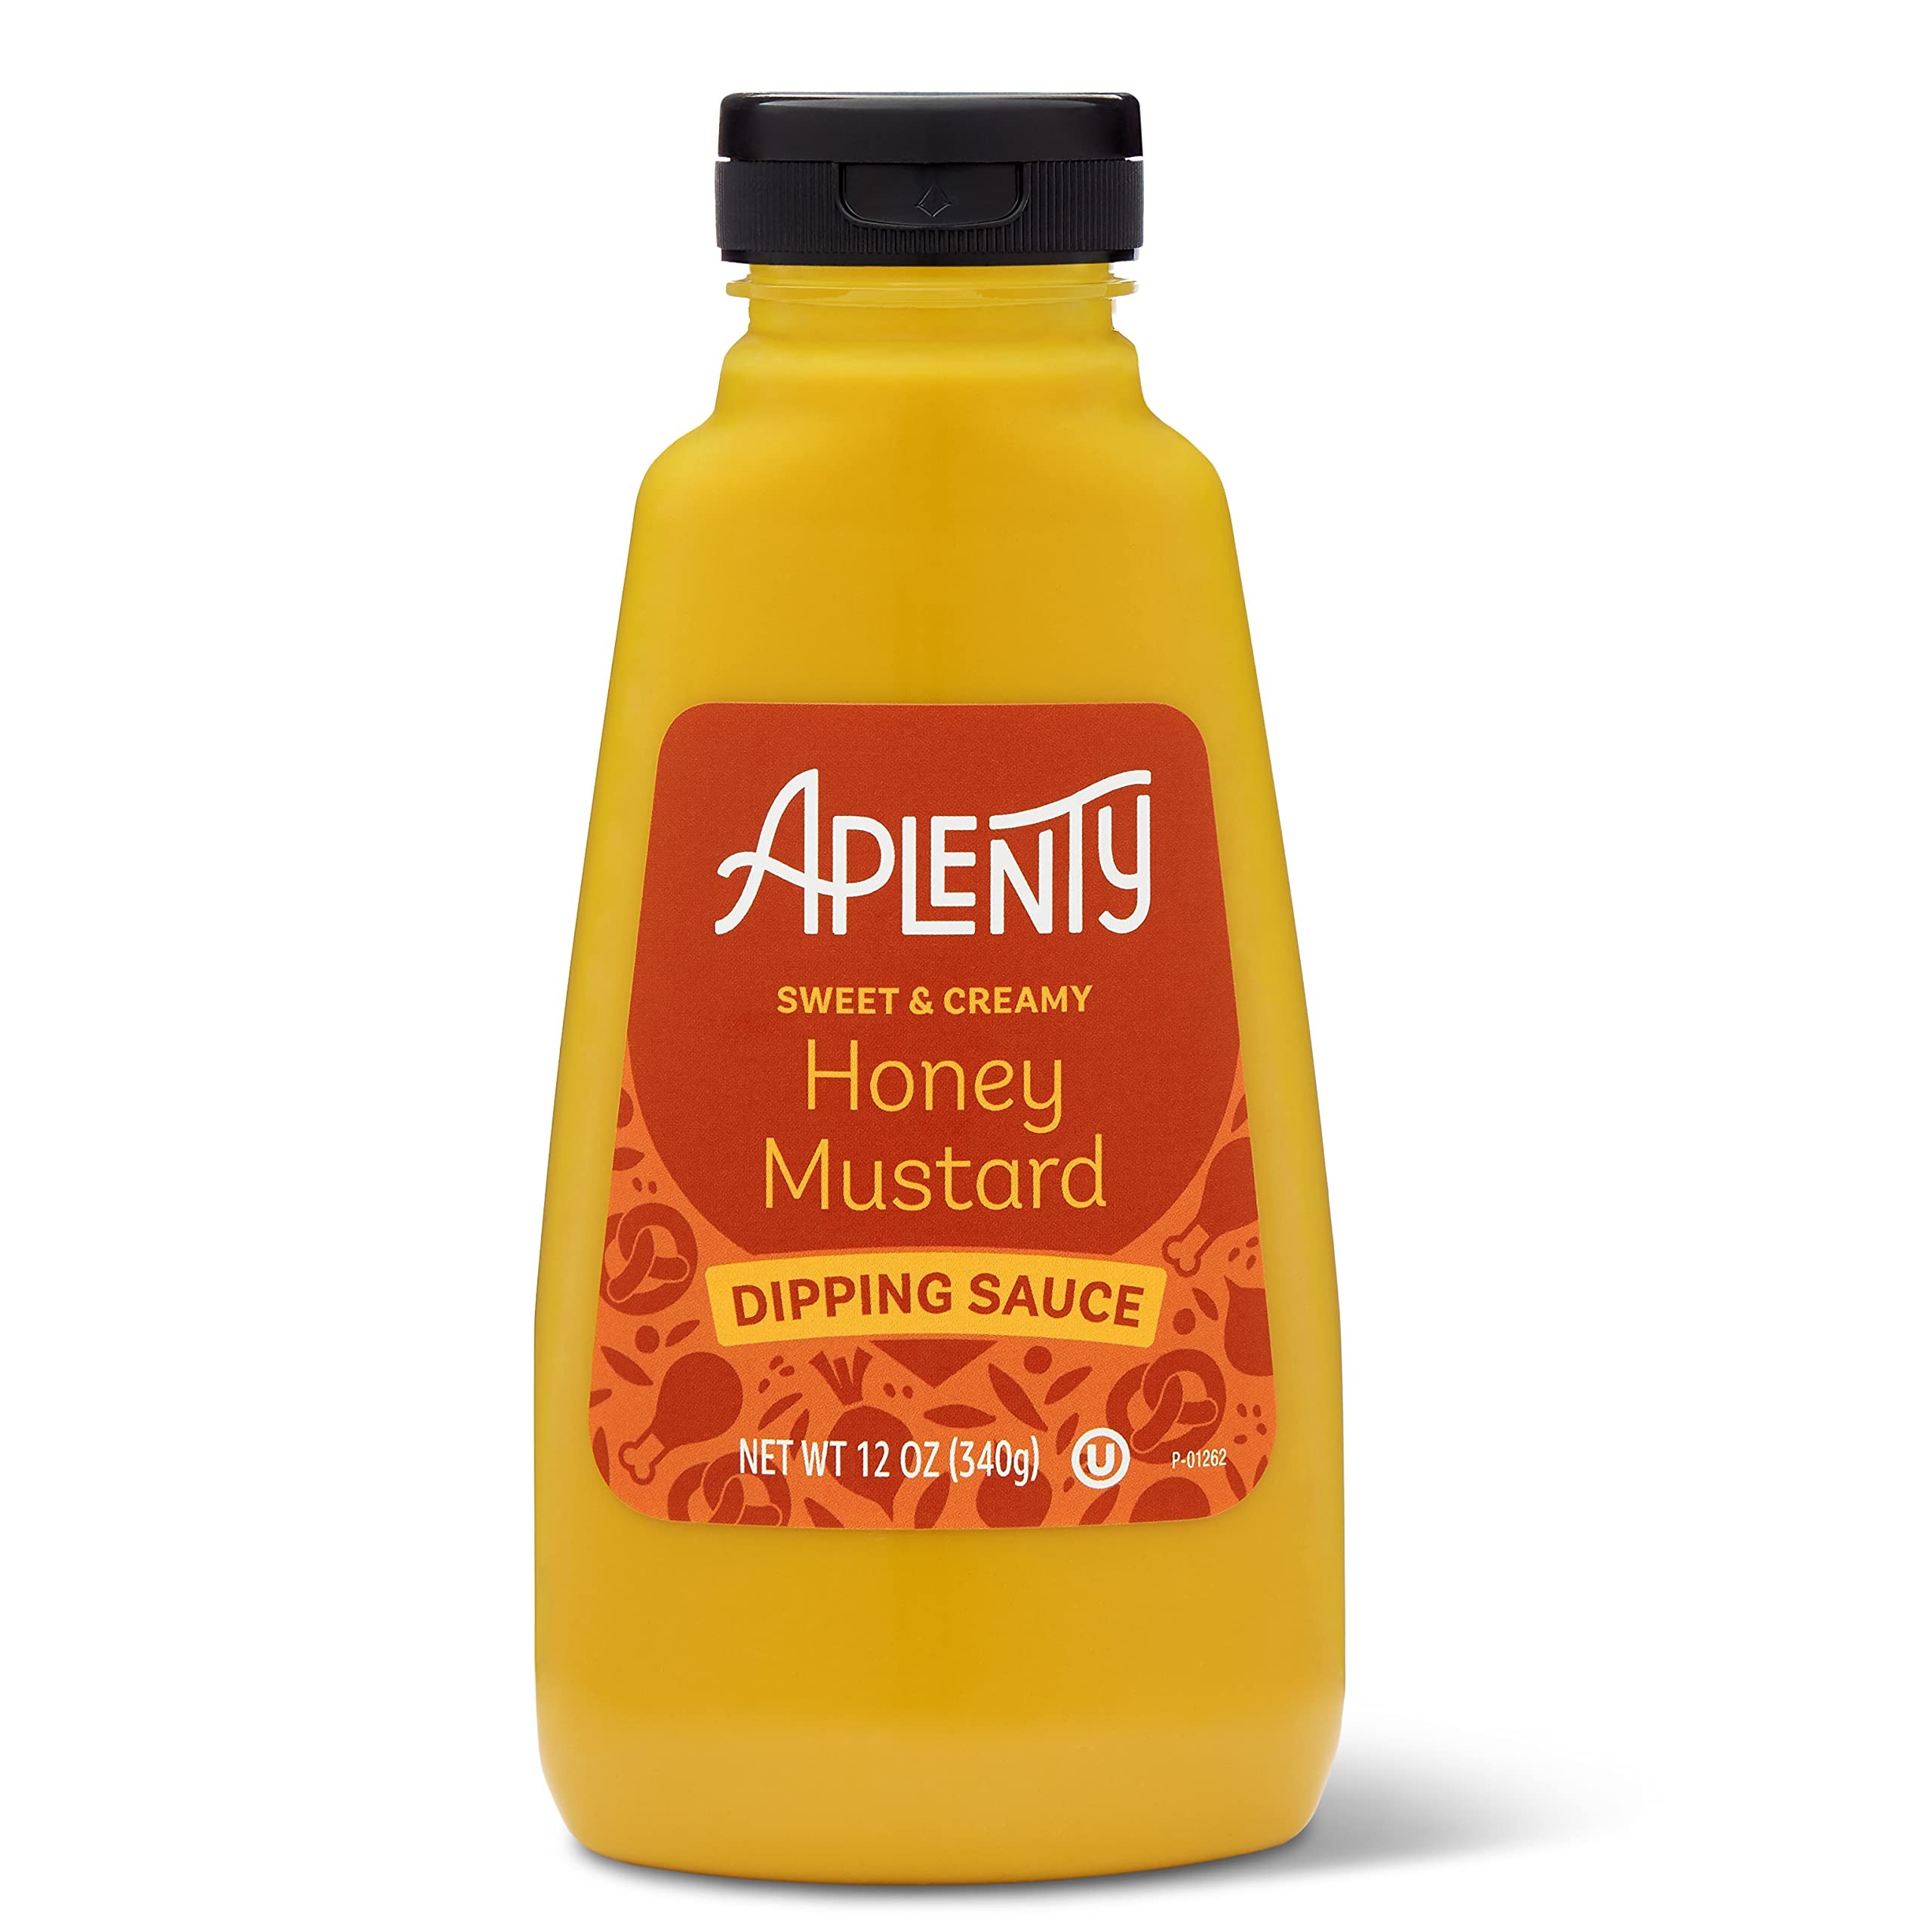
Item Name: Amazon Brand, Aplenty Honey Mustard Dipping Sauce, 12 Oz
Bullet Point 1: This sweet, creamy mustard is divine for dipping pretzels or chicken tenders, or adding to your favorite marinades.
Bullet Point 2: Made with real honey
Bullet Point 3: No artificial flavors, synthetic colors or high fructose corn syrup
Bullet Point 4: Kosher Certified
Bullet Point 5: Contains egg
Bullet Point 6: An Amazon brand
Value: 12.0
Unit: Ounce

Price: 1.99